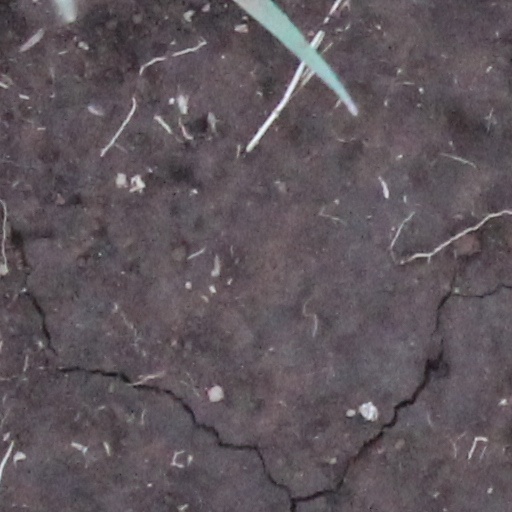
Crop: wheat